Spain during World War II

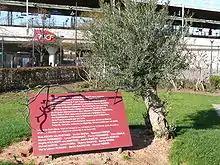
Memorial to the Spanish immigrants to France who fought in the Spanish Civil War, and in the French Resistance. Garden of the Rights of the Child, Saint-Denis

Spain relied upon oil supplies from the United States, and the US had agreed to listen to British recommendations on this. As a result, the Spanish were told that supplies would be restricted, albeit with a ten-week reserve. Lacking a strong navy, any Spanish intervention would rely, inevitably, upon German ability to supply oil. Some of Germany's own activity relied upon captured French oil reserves, so additional needs from Spain were unhelpful. From the German point of view, Vichy's active reaction to British and Free French attacks (Destruction of the French Fleet at Mers-el-Kebir and "Dakar") had been encouraging, so perhaps Spanish intervention was less vital. Also, in order to keep Vichy "on-side", the proposed territorial changes in Morocco became a potential embarrassment and were diluted. As a consequence of this, neither side would make sufficient compromises and after nine hours, the talks failed.